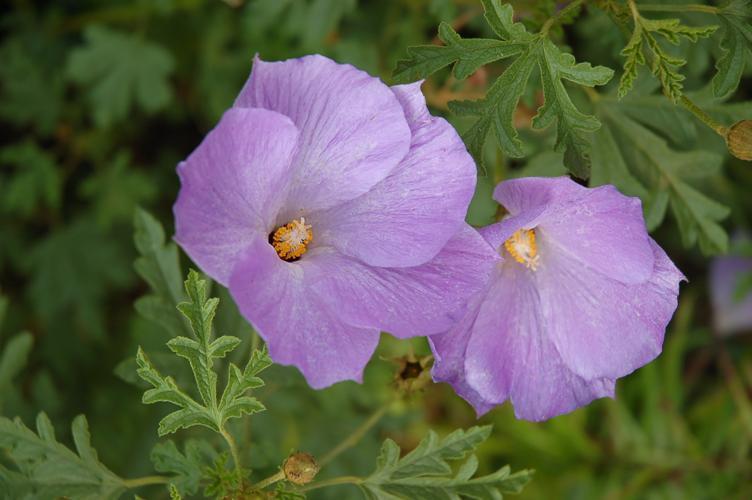
Label: pelargonium